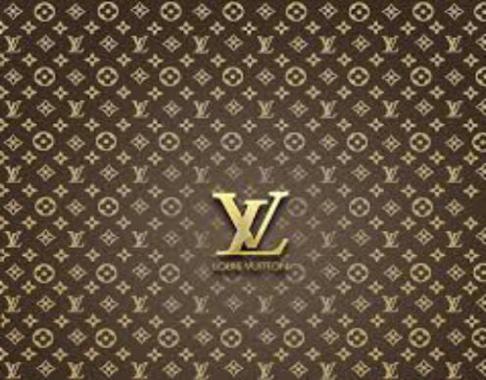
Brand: louis vuitton-2
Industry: Clothes